Sworn Enemy (film)

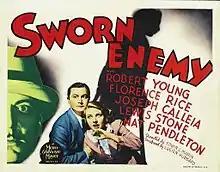
Theatrical release poster

Sworn Enemy is a 1936 American crime film directed by Edwin L. Marin, written by Wells Root, and starring Robert Young, Florence Rice, Joseph Calleia, Lewis Stone, and Nat Pendleton. It was released on September 11, 1936, by Metro-Goldwyn-Mayer.